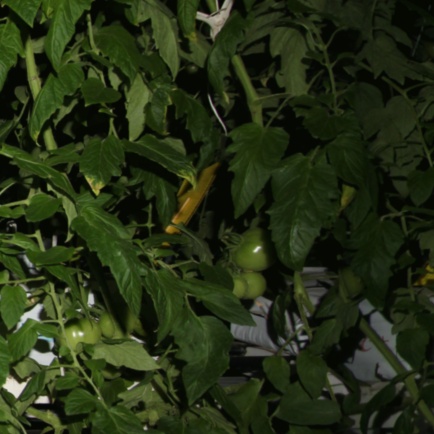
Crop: tomato